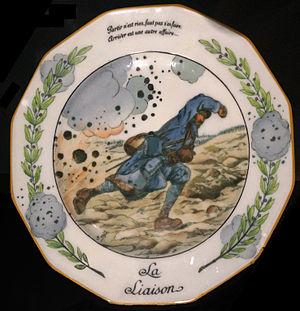
vue de la collection Faïence au Musée barrois.
Jacques Onfroy de Bréville, dit Job, est un dessinateur, caricaturiste et illustrateur français, né à Bar-le-Duc le 25 novembre 1858 et mort le 15 septembre 1931 à Neuilly-sur-Seine. Son nom d'artiste, « Job », est composé à partir de l'initiale de son prénom usuel Jacques et de celles de son nom de famille, Onfroy de Bréville. Son père s'étant opposé à ce qu'il entre à l'École des beaux-arts à sa sortie du collège Stanislas, il s'engage dans l'armée, mais revient à Paris en 1882. De cet intermède, il conserve un goût immodéré pour la chose militaire, le patriotisme, voire le chauvinisme. Il intègre enfin l'École des beaux-arts et expose au Salon des artistes français en 1886. Il y reçoit un accueil mitigé. Il commence alors une carrière de dessinateur et contribue à La Caricature et à La Nouvelle Lune à coup de portraits charges.